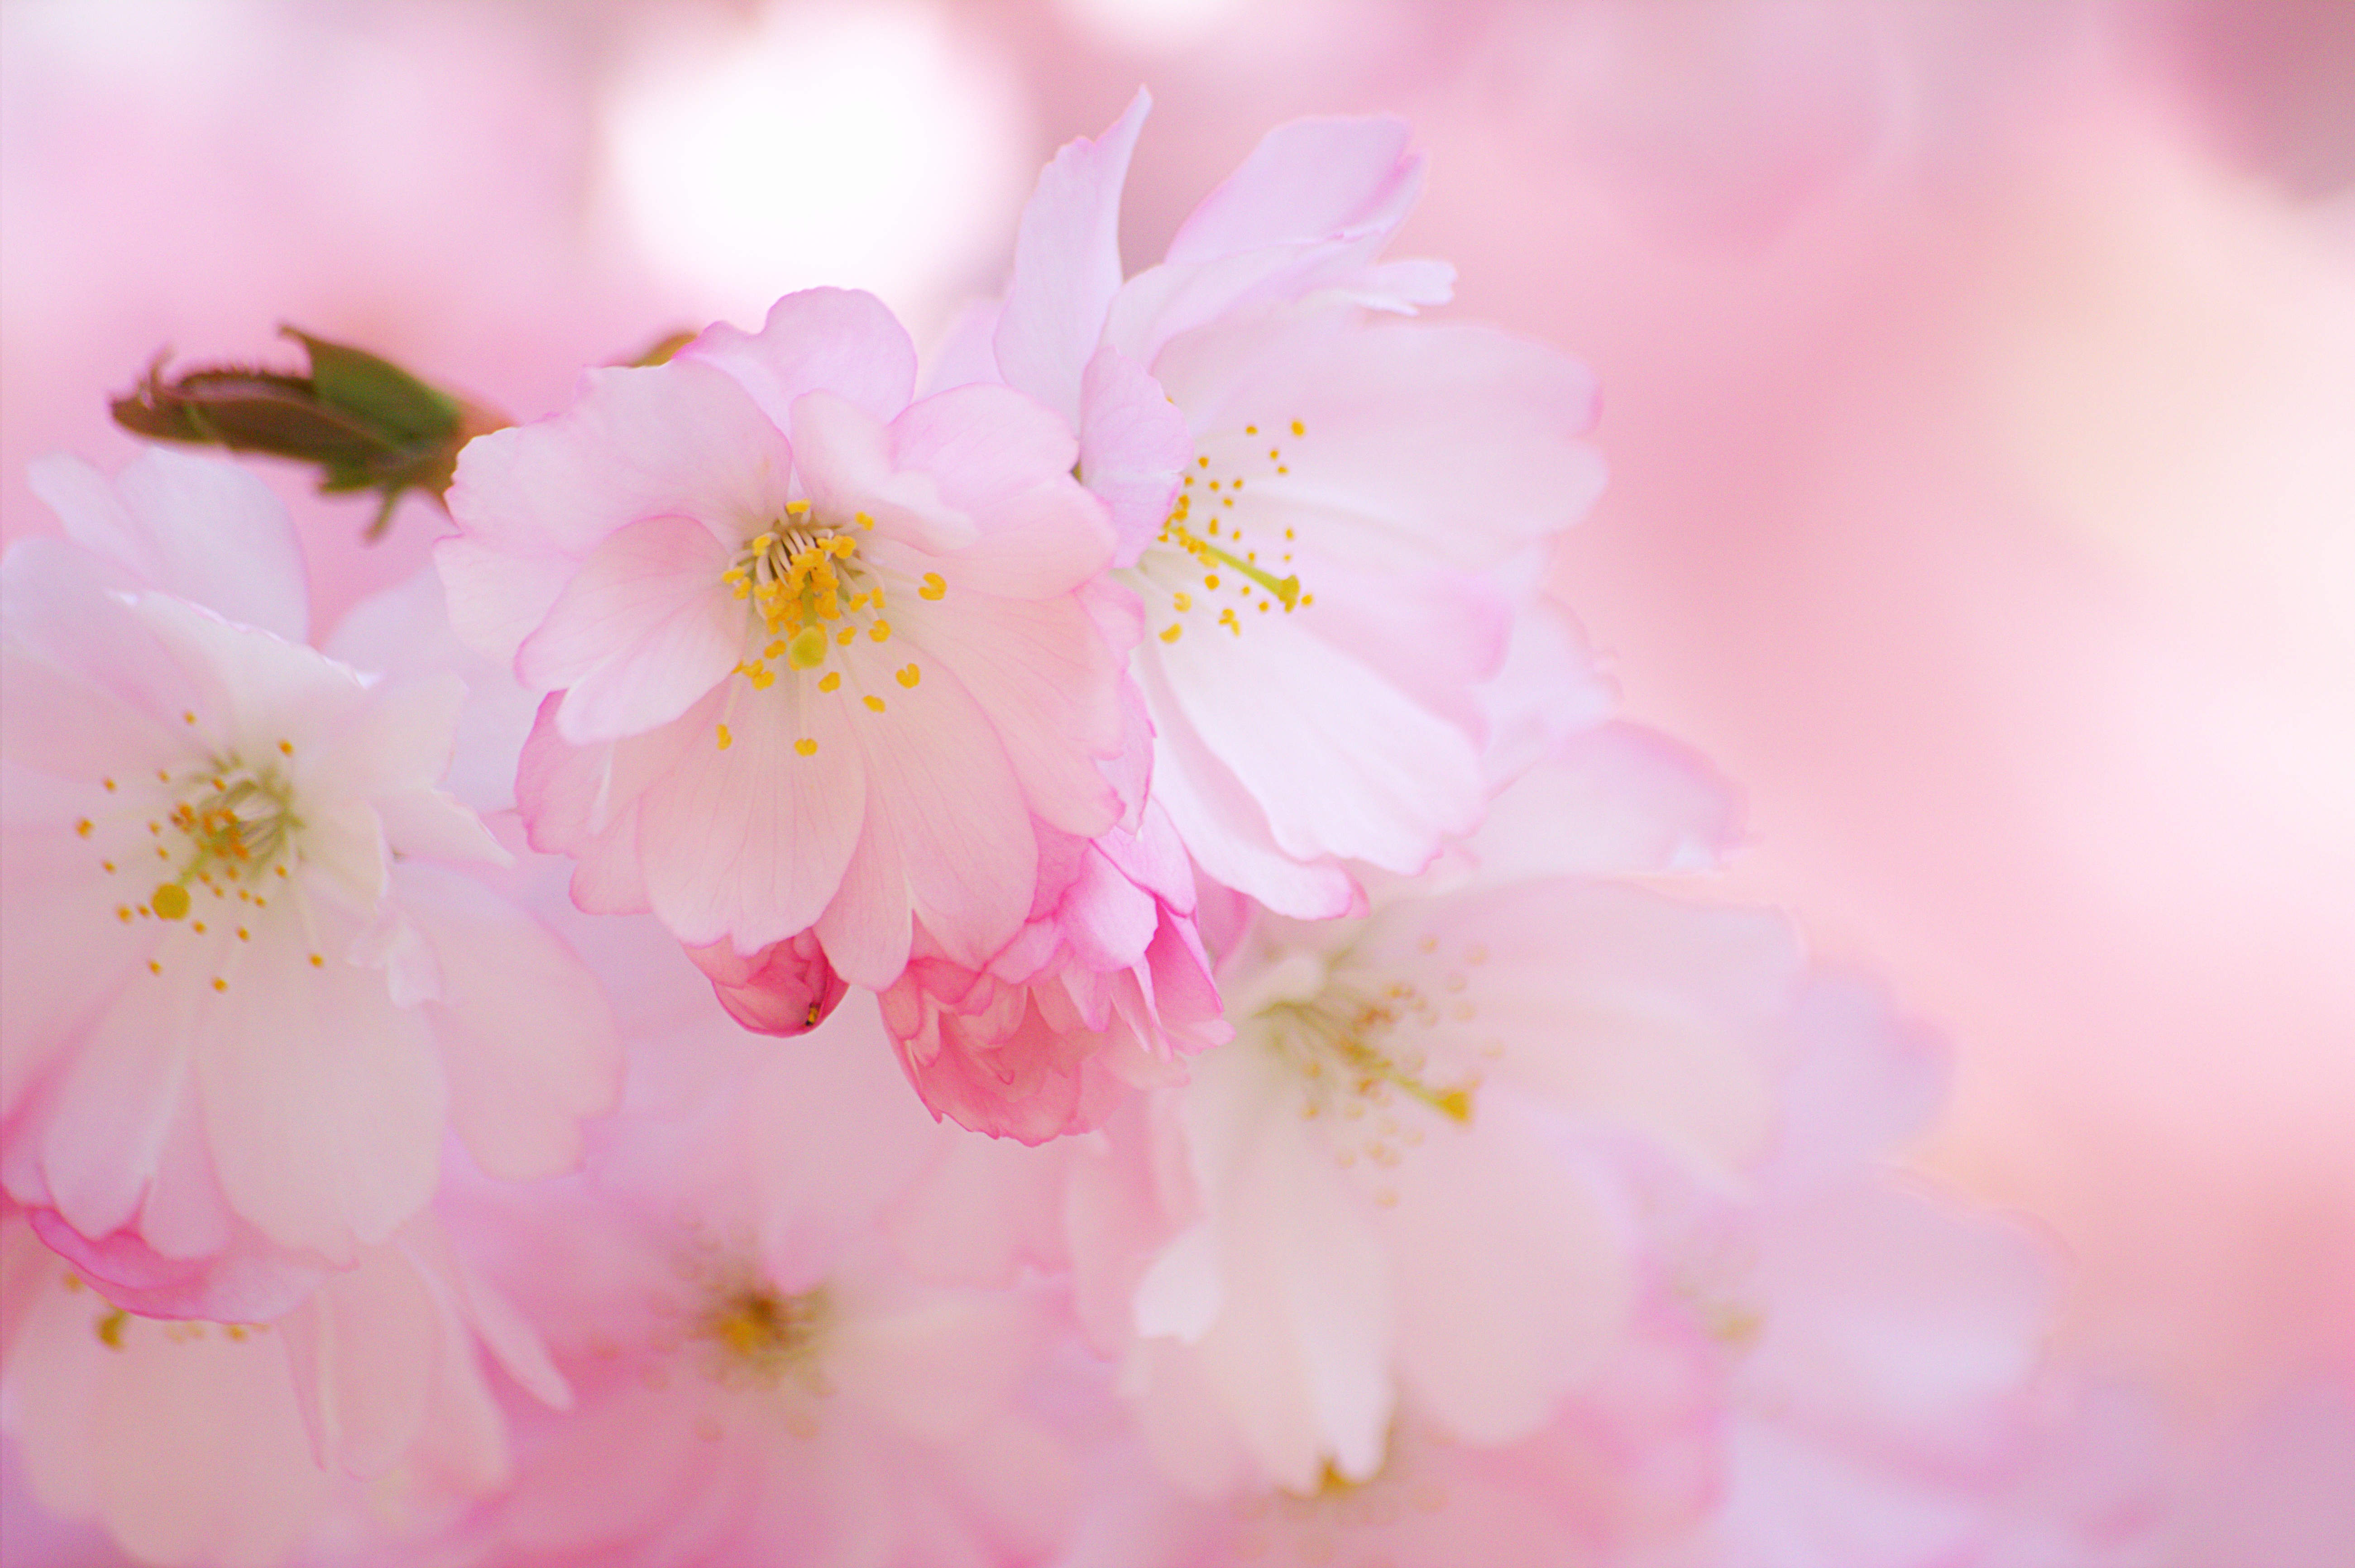
natural, flower, plant, petal, twig, pink, rose family, rose order, close up, flowering plant, blossom, macro photography, pollen, peach, cherry blossom, spring, still life photography, plant stem, wildflower, prunus, annual plant, magenta